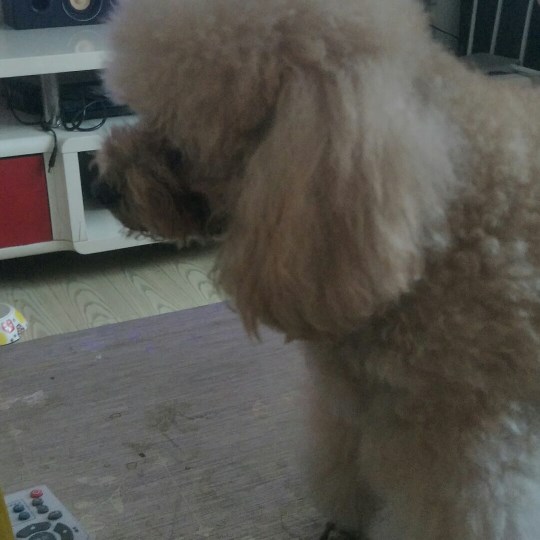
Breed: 2925-n000114-toy_poodle